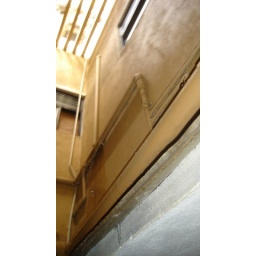
water cascaeds down fromt he balcony above